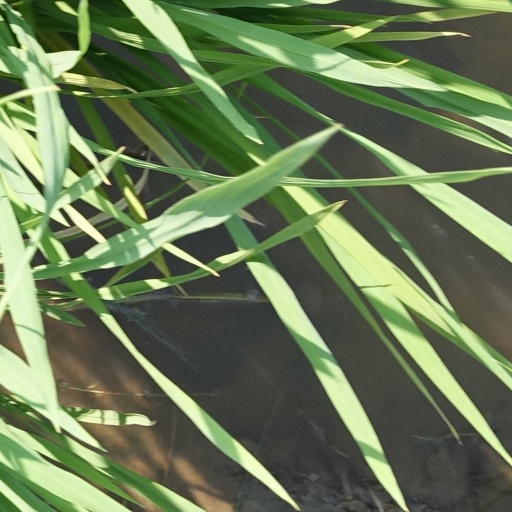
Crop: rice